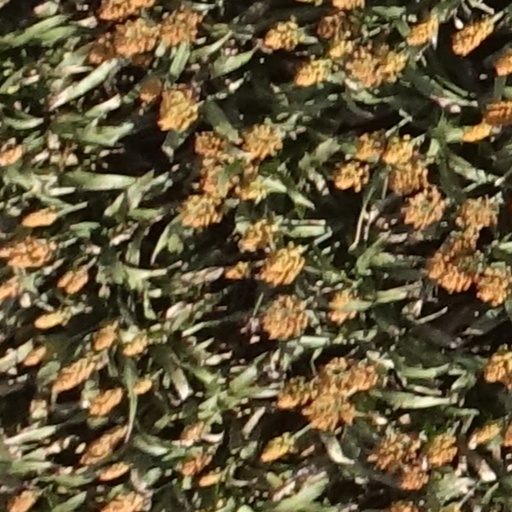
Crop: sorghum